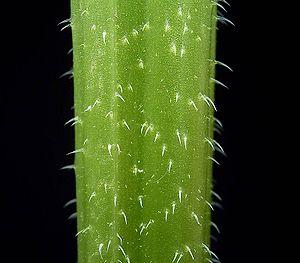
La Consoude officinale est l'espèce caractéristique du genre Symphytum. Elle présente de nombreuses variétés et s'hybride facilement, cette dernière caractéristique ayant été utilisée en agronomie comme en horticulture. Les limites de définition de l'espèce ne sont d'ailleurs pas fixées de manière définitive. C'est une plante utile et utilisée depuis longtemps, à la fois pour la production agricole, pour ses vertus thérapeutiques et pour l'agrément des jardins.